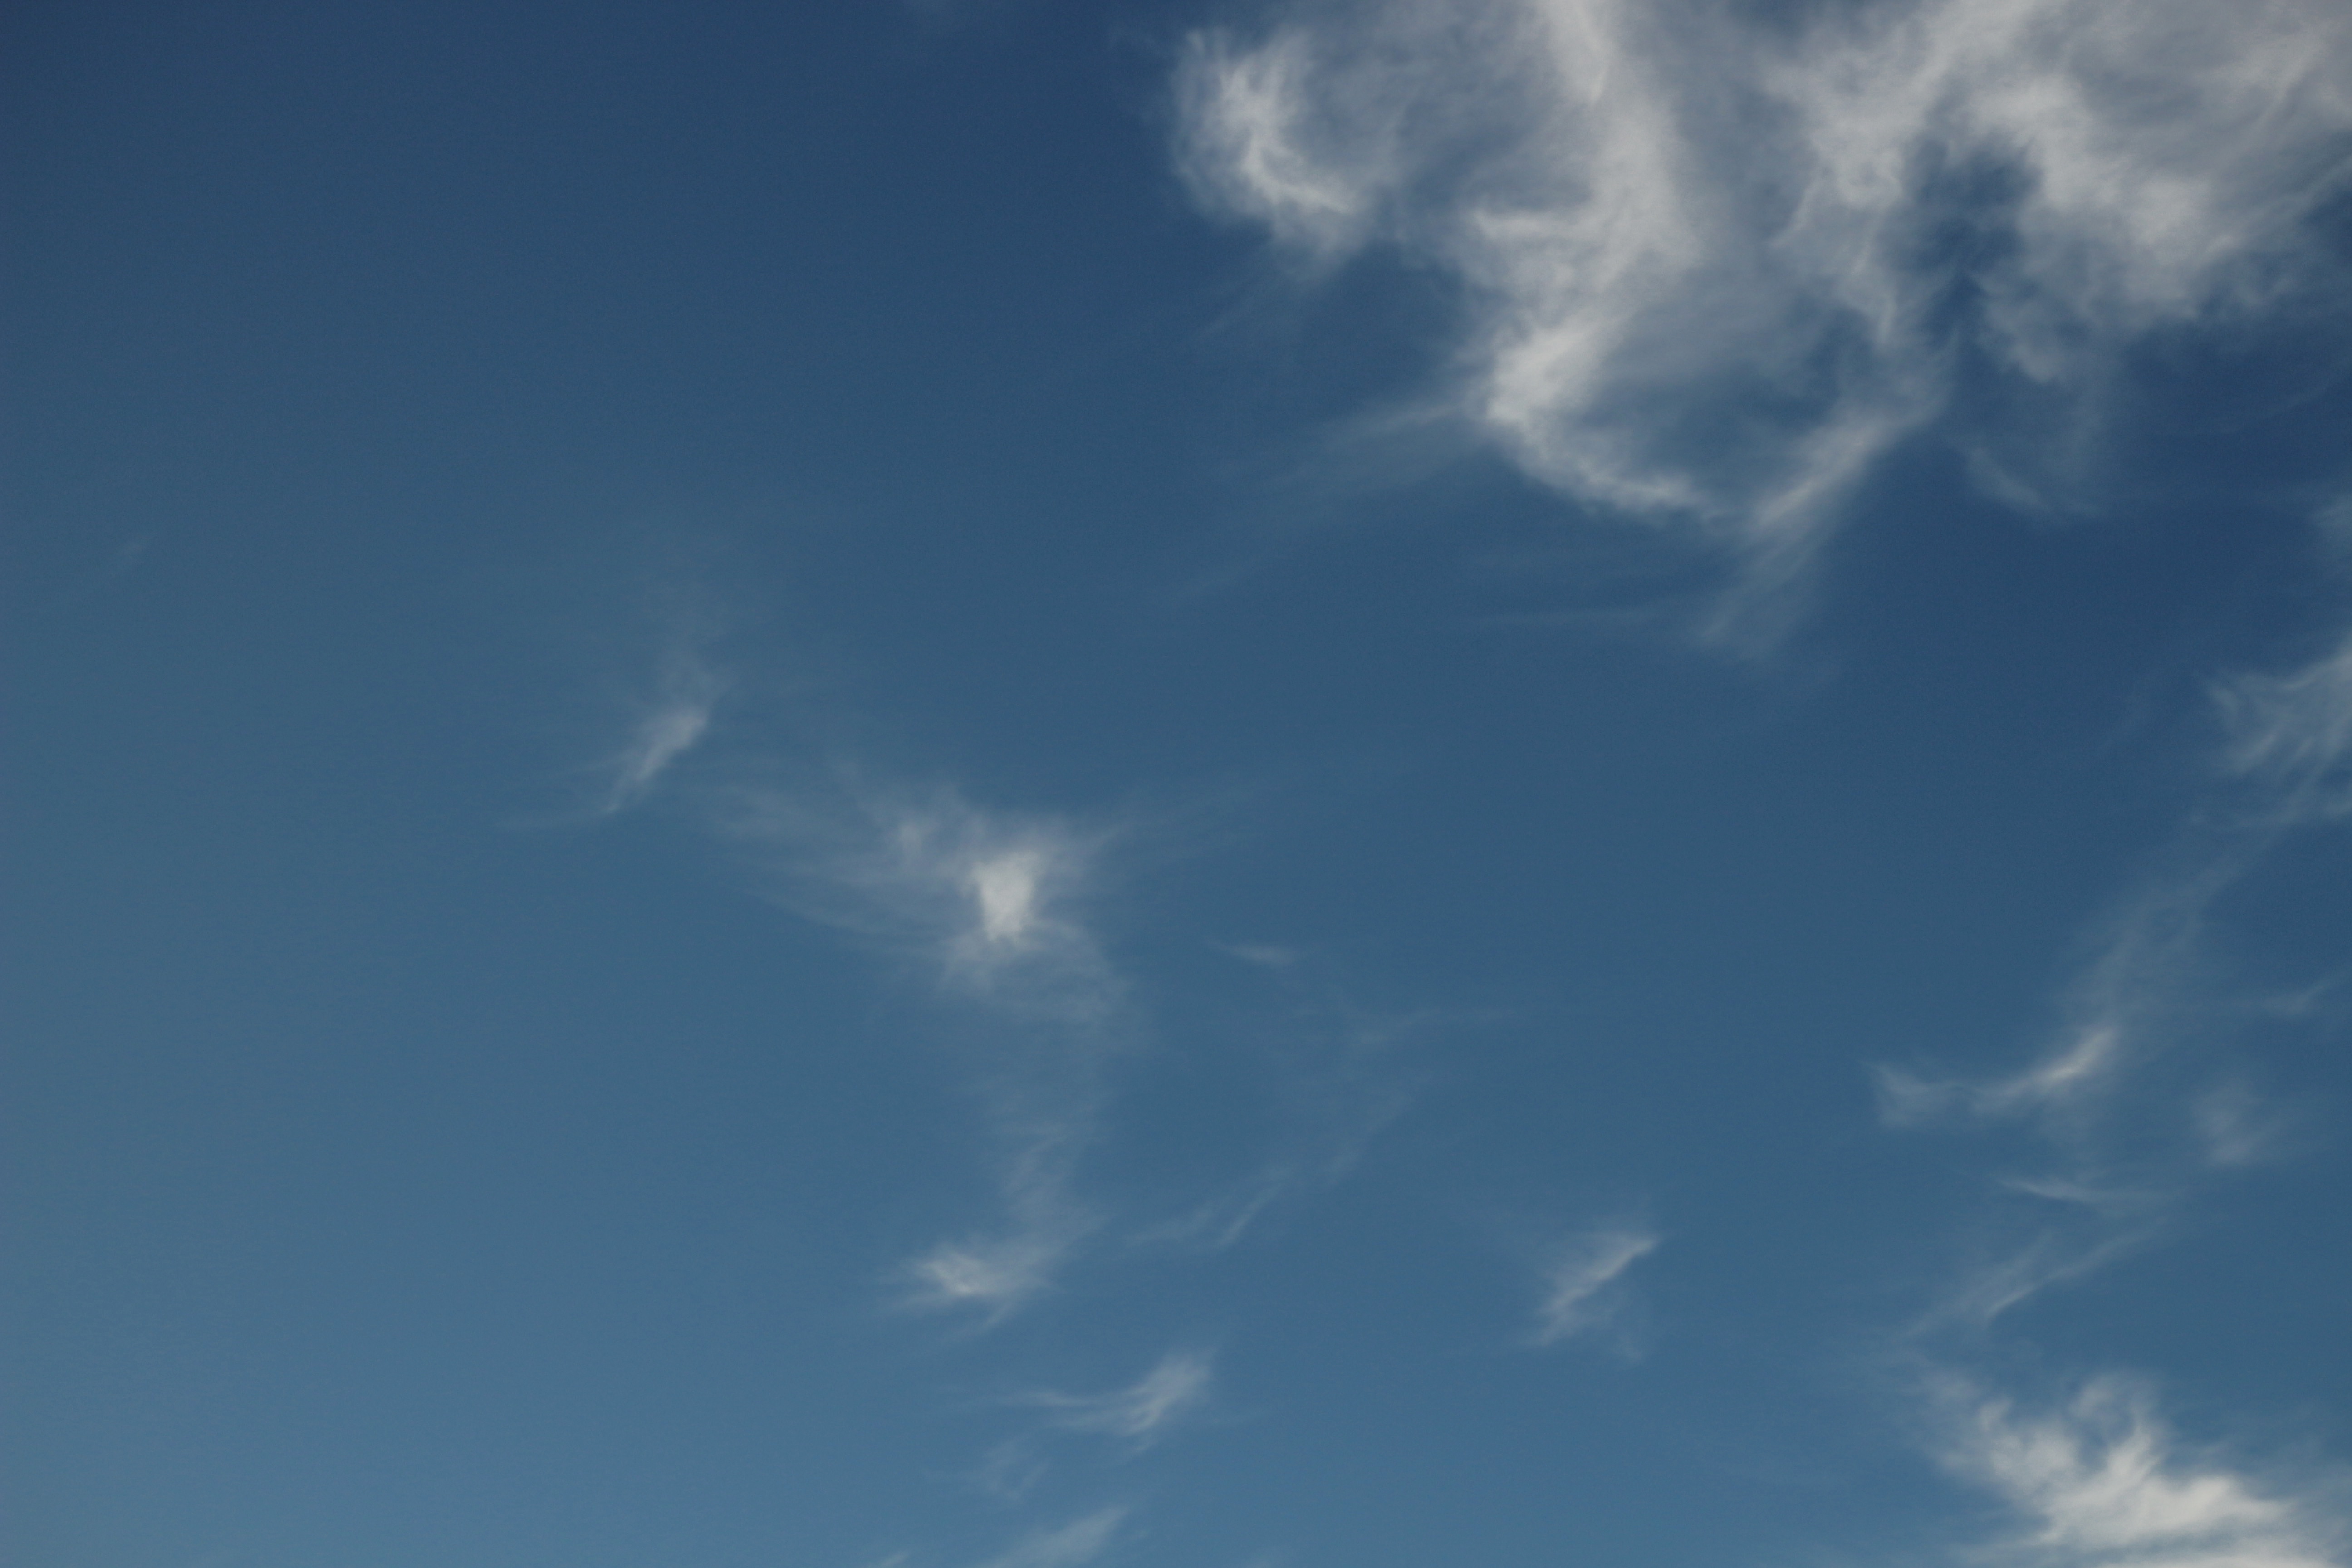
cloud, sky, sunlight, atmosphere, daytime, cumulus, meteorological phenomenon, atmosphere of earth